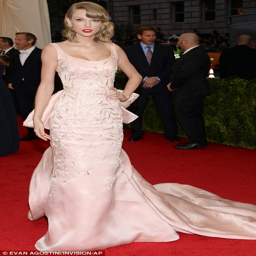
all the glitz , glamour and red carpet pics from last night